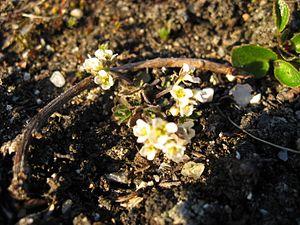
La flore du Groenland représente un total de 575 espèces ou 606 taxa de plantes vasculaires, dont treize sont endémiques, et quatre-vingt-sept taxa ont été introduits par l'homme, la plupart s'y étant naturalisés.